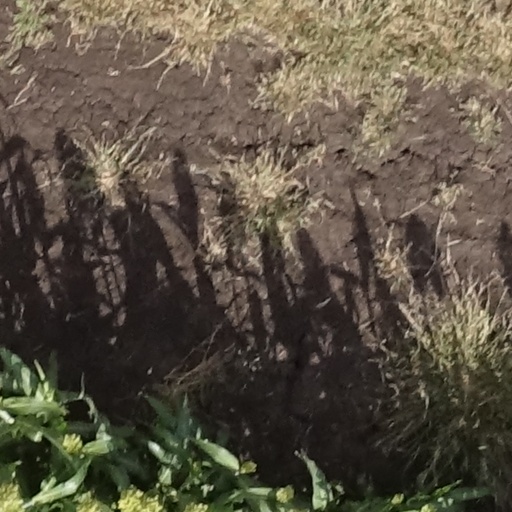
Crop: sorghum